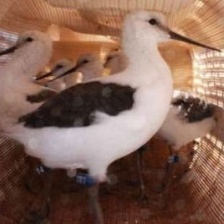
Species: BANDED STILT
Scientific name: CLADORHYNCHUS LEUCOCEPHALUS